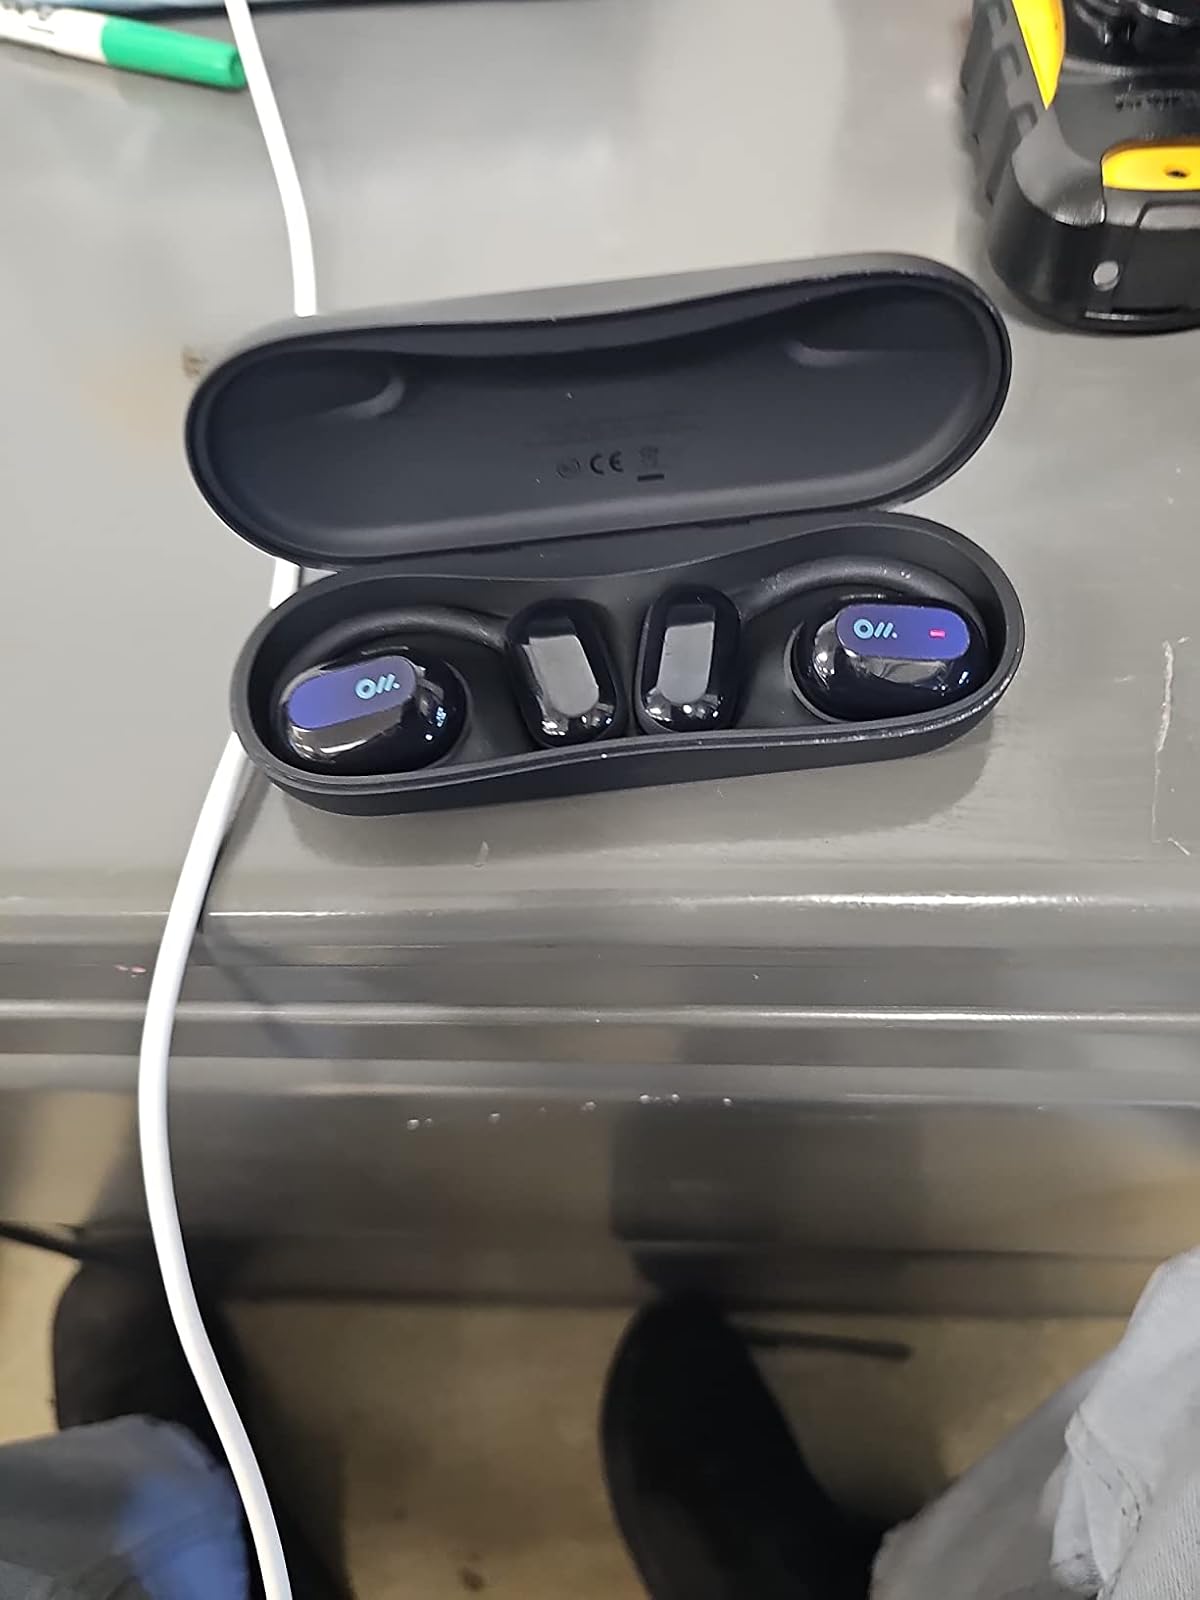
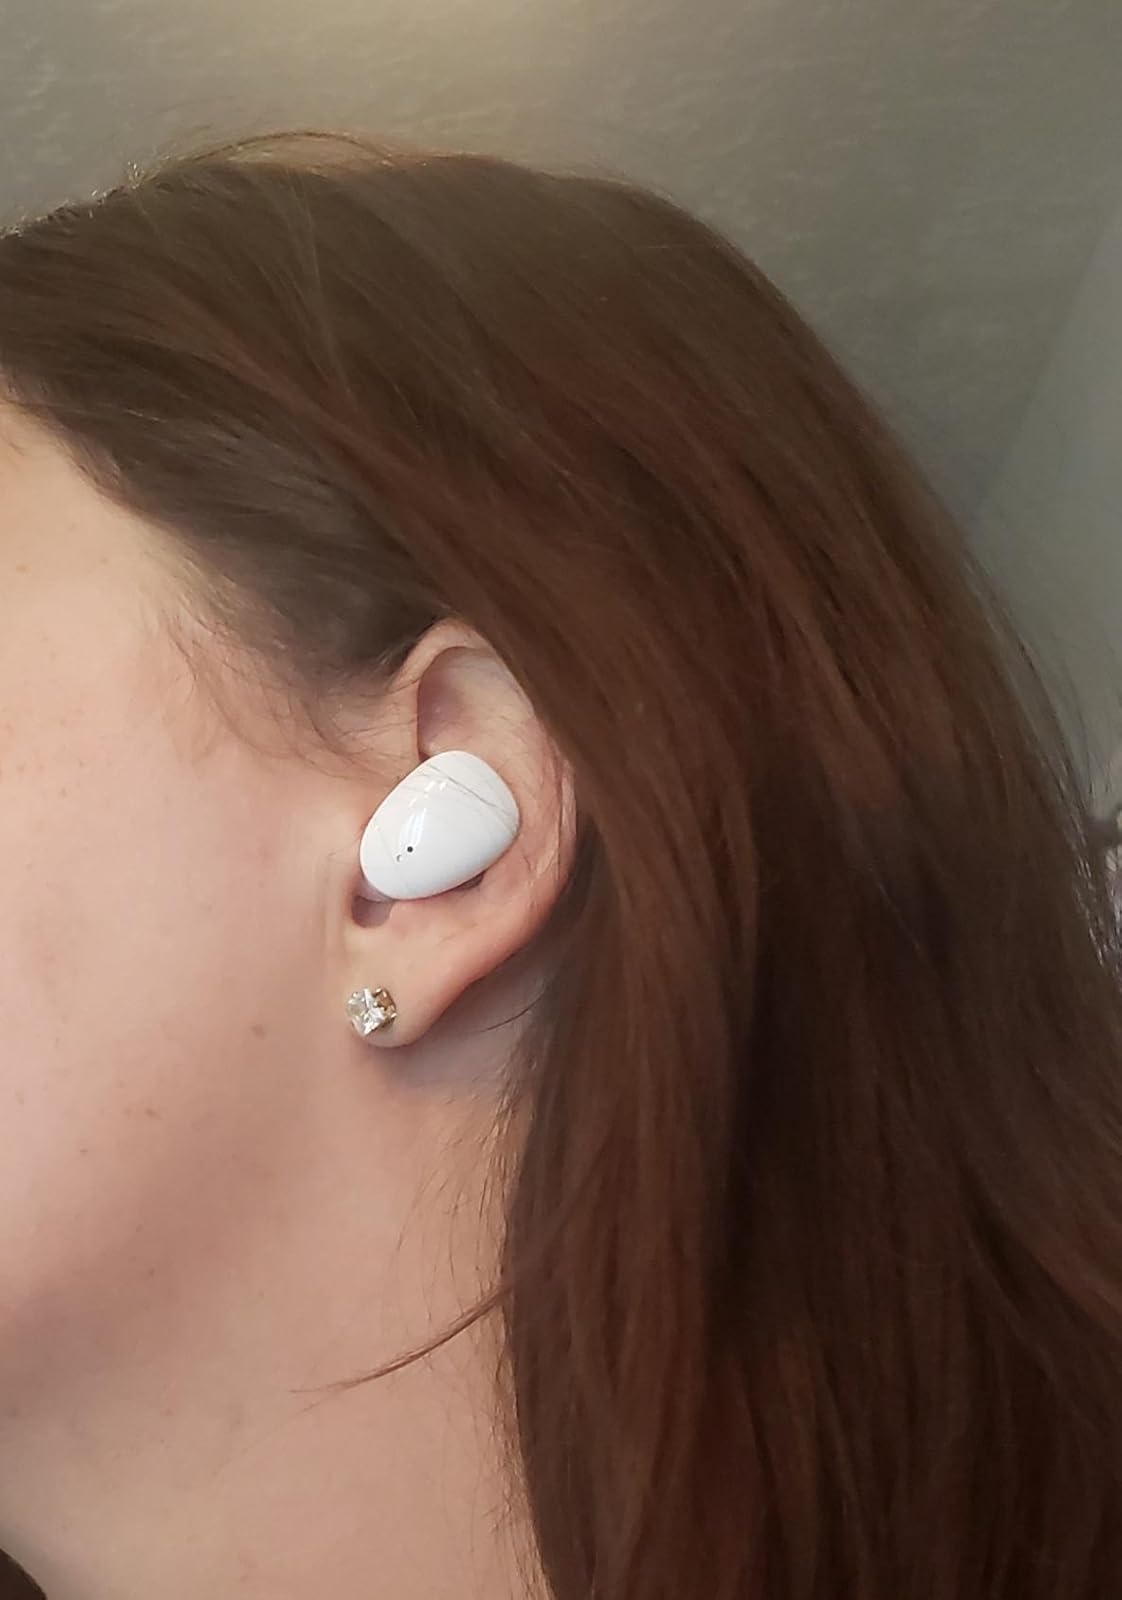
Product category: earbuds
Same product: no